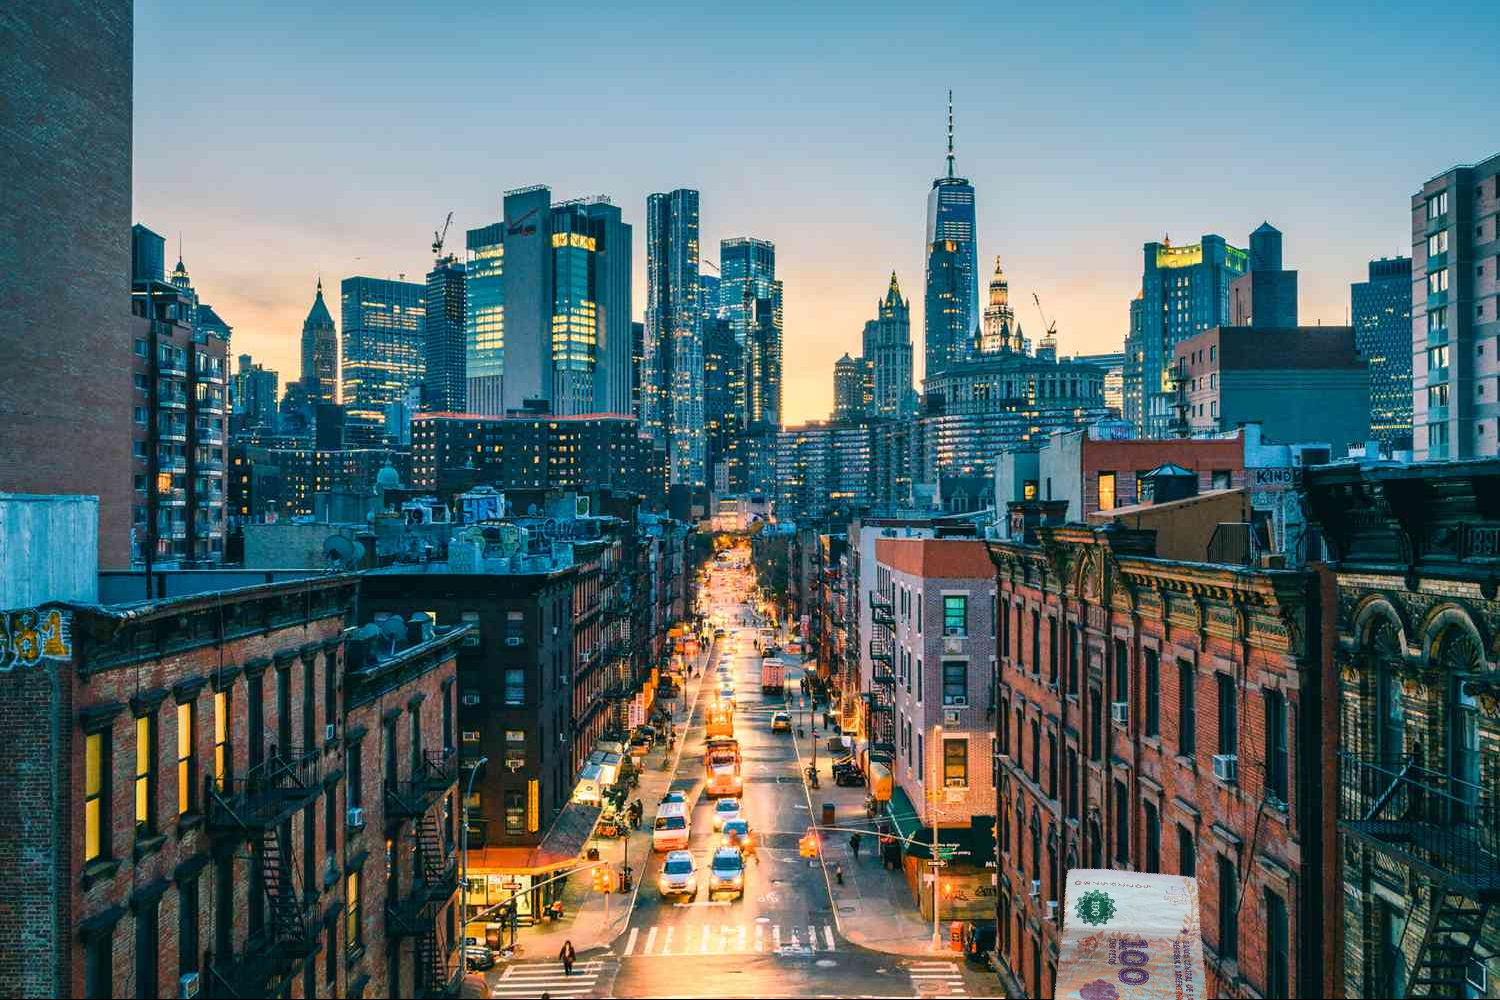
Denominación: 100